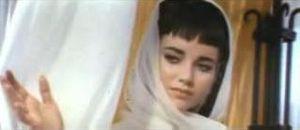
Brigid Bazlen était une actrice américaine, née le 9 juin 1944 à Fond du Lac, et morte le 25 mai 1989 à Seattle.
Le Roi des rois est un film américain de Nicholas Ray sorti en 1961, et qui relate librement des épisodes de la vie de Jésus-Christ dans le contexte de la Judée en révolte sous l'occupation romaine.